Caja Rural–Seguros RGA

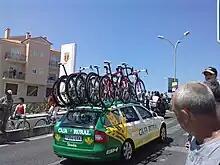
Team Car at the 2010 Volta a Portugal

Škoda Auto provides sponsorship and team cars. Euskorot, a Basque Country graphics company, supplies the team car livery.